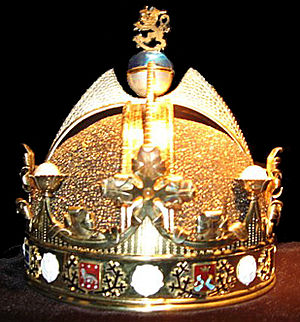
Kongeriget Finland
Den finske kongekrone
Kongeriget Finland var et kortvarigt, aldrig realiseret, forsøg på at oprette et monarki med Frederik Karl af Hessen som monark efter Finlands selvstændighed fra kejserdømmet Rusland. Forsøget blev aldrig gennemført, og Finland fik en ny forfatning som republik.